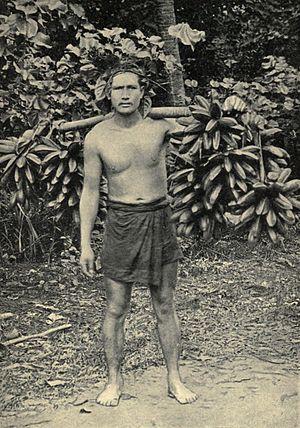
Musa troglodytarum, le bananier des montagnes ou bananier des troglodytes, aussi appelé bananier féi, est une espèce de plantes monocotylédones de la famille des Musaceae, originaire des îles du Pacifique. Ce sont des bananiers cultivés inconnus à l'état sauvage, qui dérivent probablement de l'espèce Musa maclayi. Les fruits, comestibles, sont connus généralement sous le nom de bananes fe'i ou féi, et sont consommés le plus souvent cuits.